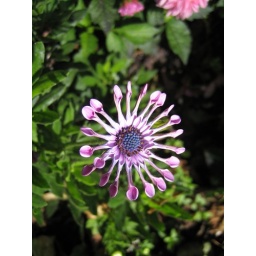
The center reminds me of those blue sweets you used to get in bags of liquorice